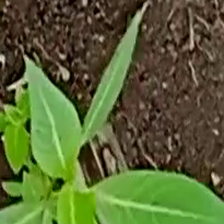
Weed species: Moti_dudhi(Euphorbia_geneculata_L)